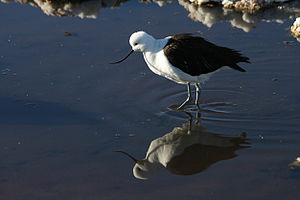
Andesklyde
Andesklyde er en fugleart, der lever i Andesbjergene - fra det sydlige Peru til det nordvestlige Argentina.